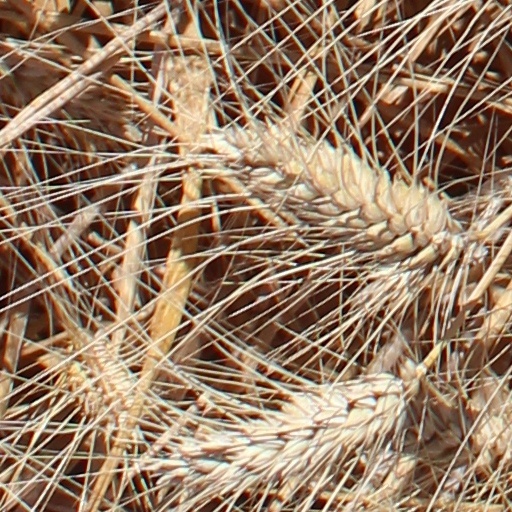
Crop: wheat